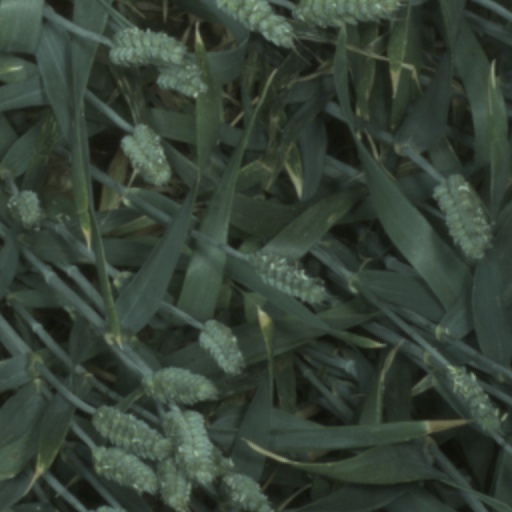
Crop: wheat